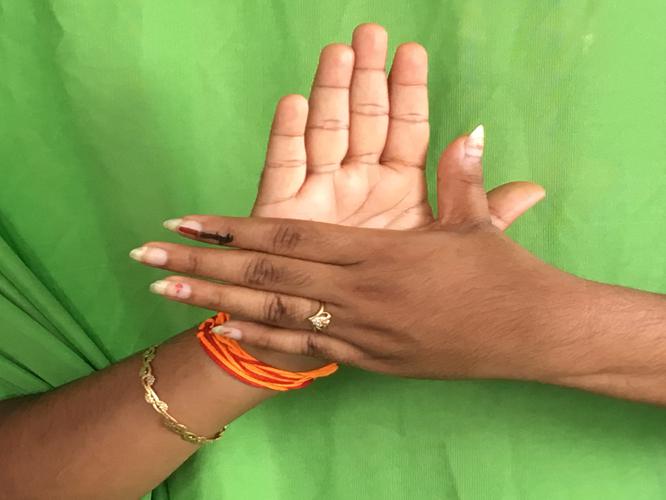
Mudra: Chakra
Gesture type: double_hand